Duchy of Pomerania

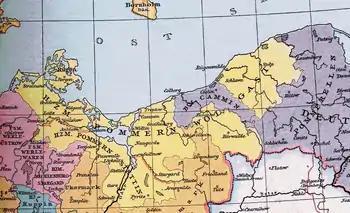
The Duchy of Pomerania (yellow) in 1400, P.-Stettin and P.-Wolgast are indicated; purple: Diocese of Cammin (BM. Cammin) and the Teutonic Order state; orange: Margraviate of Brandenburg; pink: duchies of Mecklenburg

The last duke of Demmin had died in 1264, and the 1236 territorial losses left Demmin at the westernmost edge of the Duchy of Pomerania.